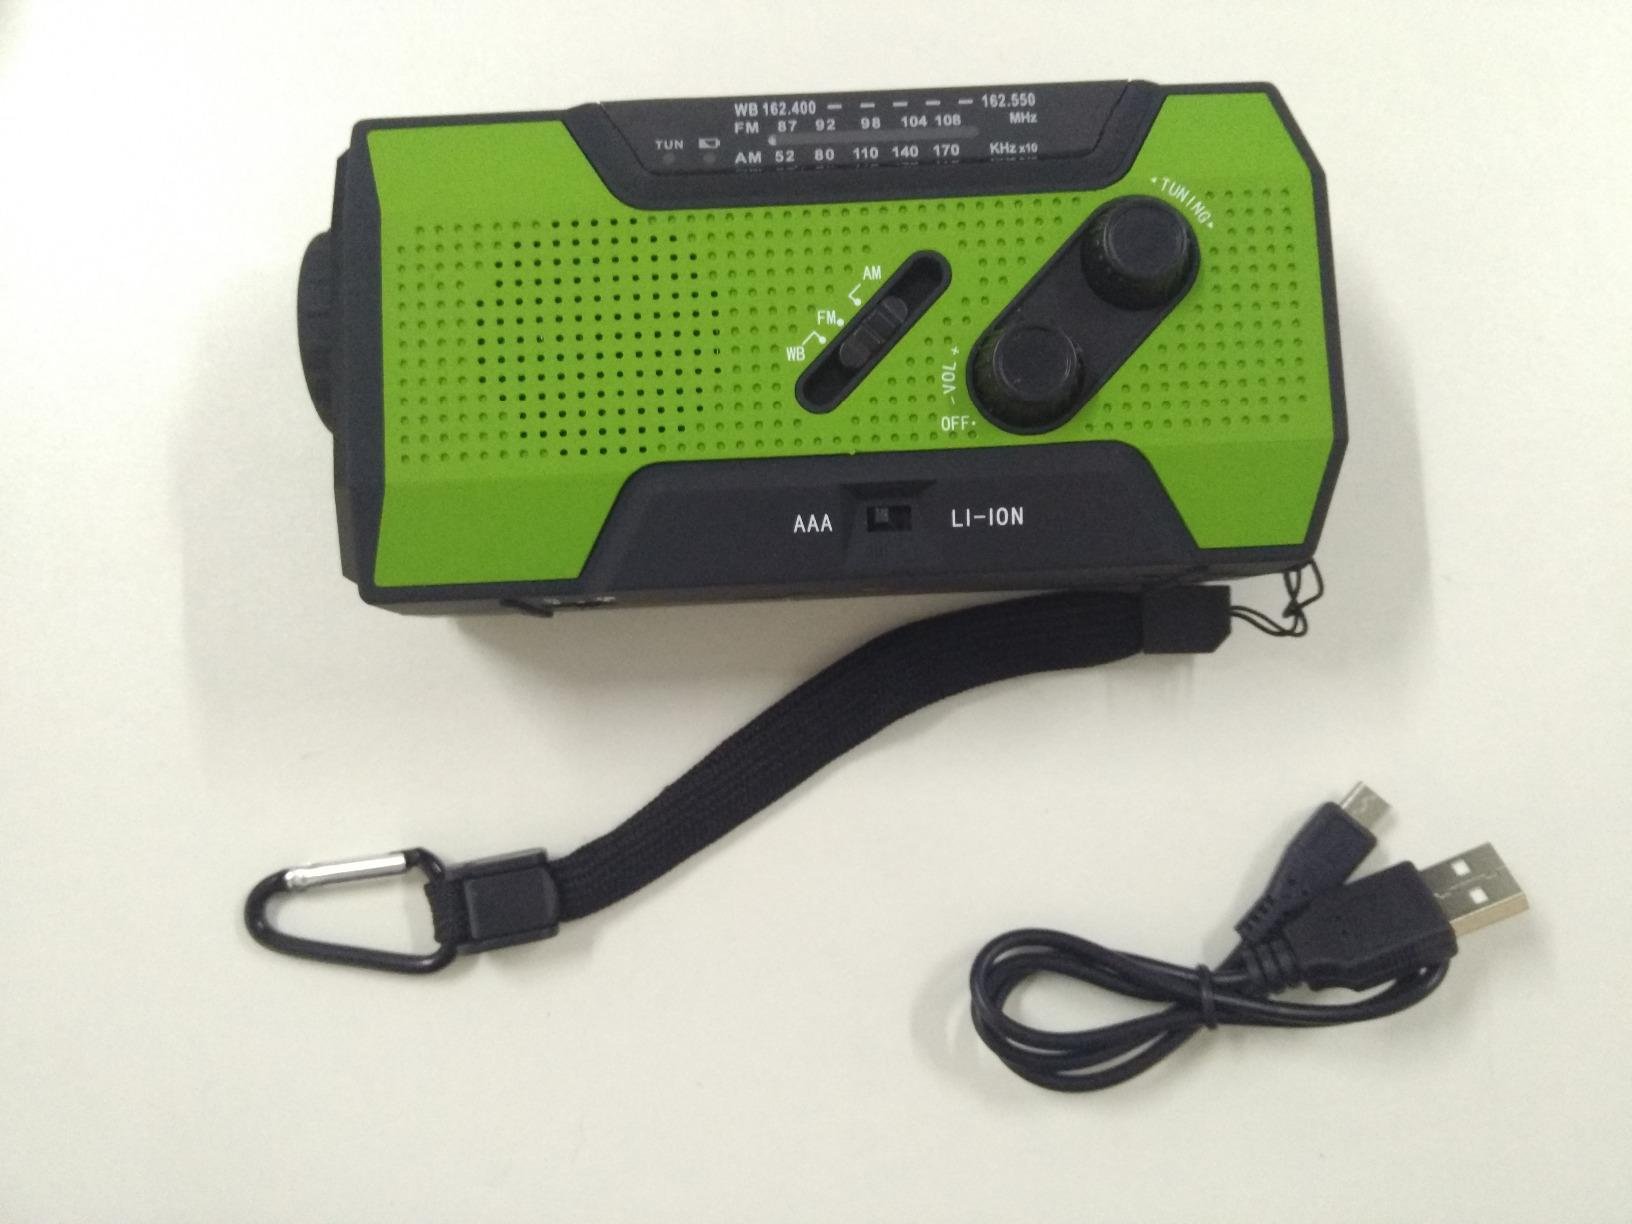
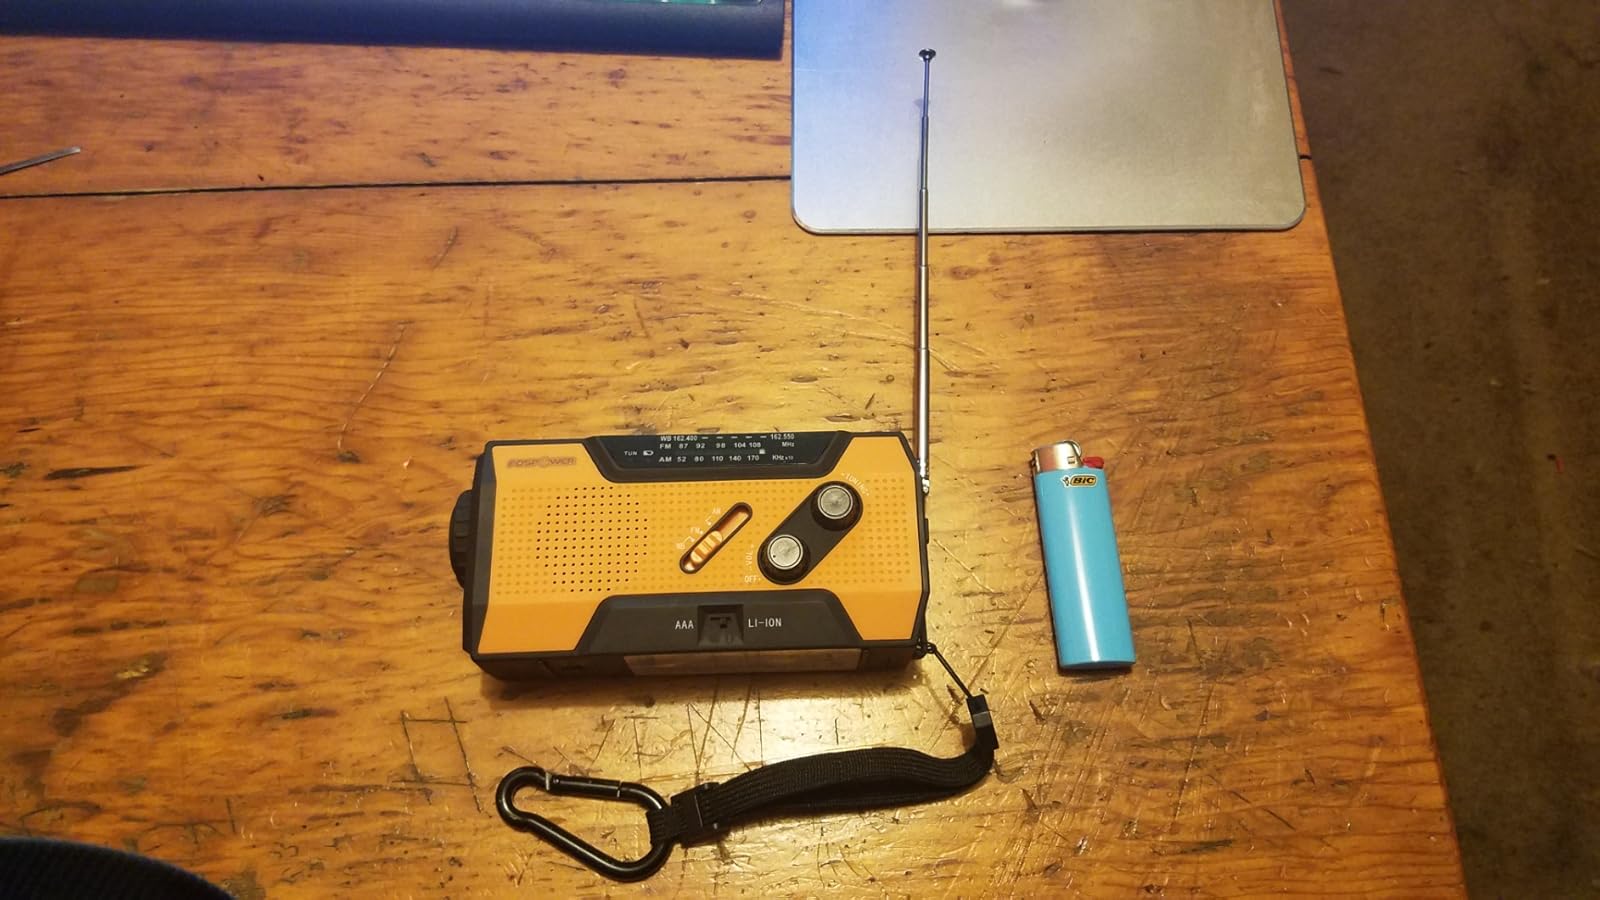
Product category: radio
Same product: no